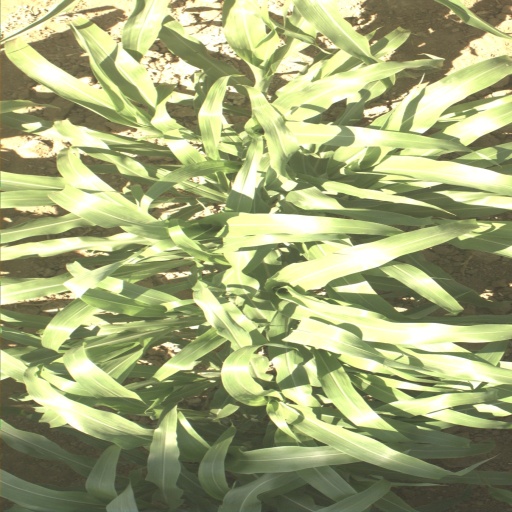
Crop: sorghum